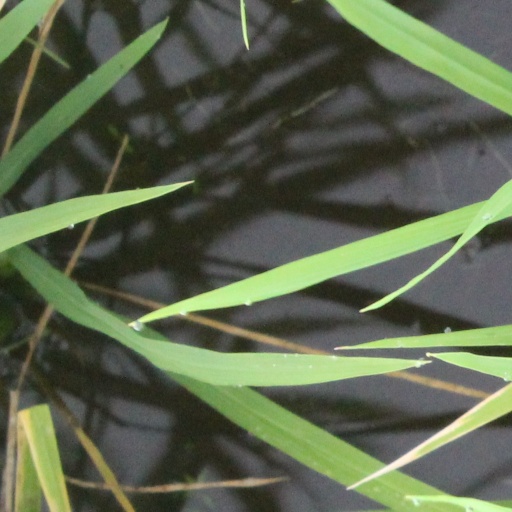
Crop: rice